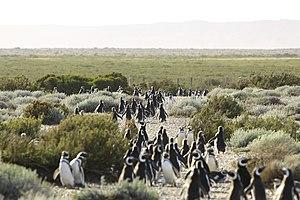
SVP, rendez cette description accessible à tous en la traduisant dans plusieurs langues.